Neman, Russia

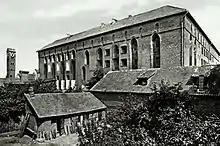
The castle in 1912

Ragnit was devastated by Tatars during the Second Northern War in 1656 and again by Swedish forces during the Scanian War in 1678, while the "Great Elector" Frederick William of Brandenburg had achieved full sovereignty over Ducal Prussia by the 1657 Treaty of Wehlau. His son and successor Elector Frederick III elevated himself to a King "in" Prussia in 1701. He granted Ragnit town privileges on April 6, 1722. It was again destroyed during the Seven Years' War, this time by Russian forces in 1757.